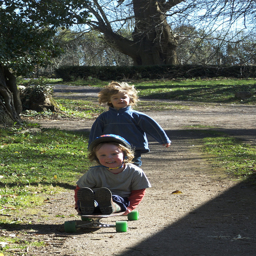
A kid is sitting on a skateboard with another kid behind them.
A child sitting on a skateboard as another trails behind
Two young children are playing together with a skateboard.
One child is sitting on a skateboard and another child is following behind.
a little girl following another kid riding a skateboard